Kukkutasana

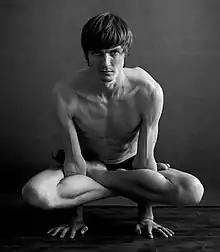
Kukkutasana

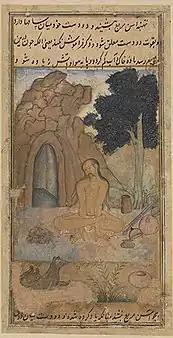
Painting of Kukkutasana in Persian manuscript "Bahr al-hayat" c. 1602

Kukkutasana, Cockerel Pose, or Rooster Posture is an arm-balancing asana in hatha yoga and modern yoga as exercise, derived from the seated Padmasana, lotus position. It is one of the oldest non-seated asanas. Similar hand-balancing poses known from the 20th century include Pendant Pose or Lolasana, and Scale Pose or Tulasana.